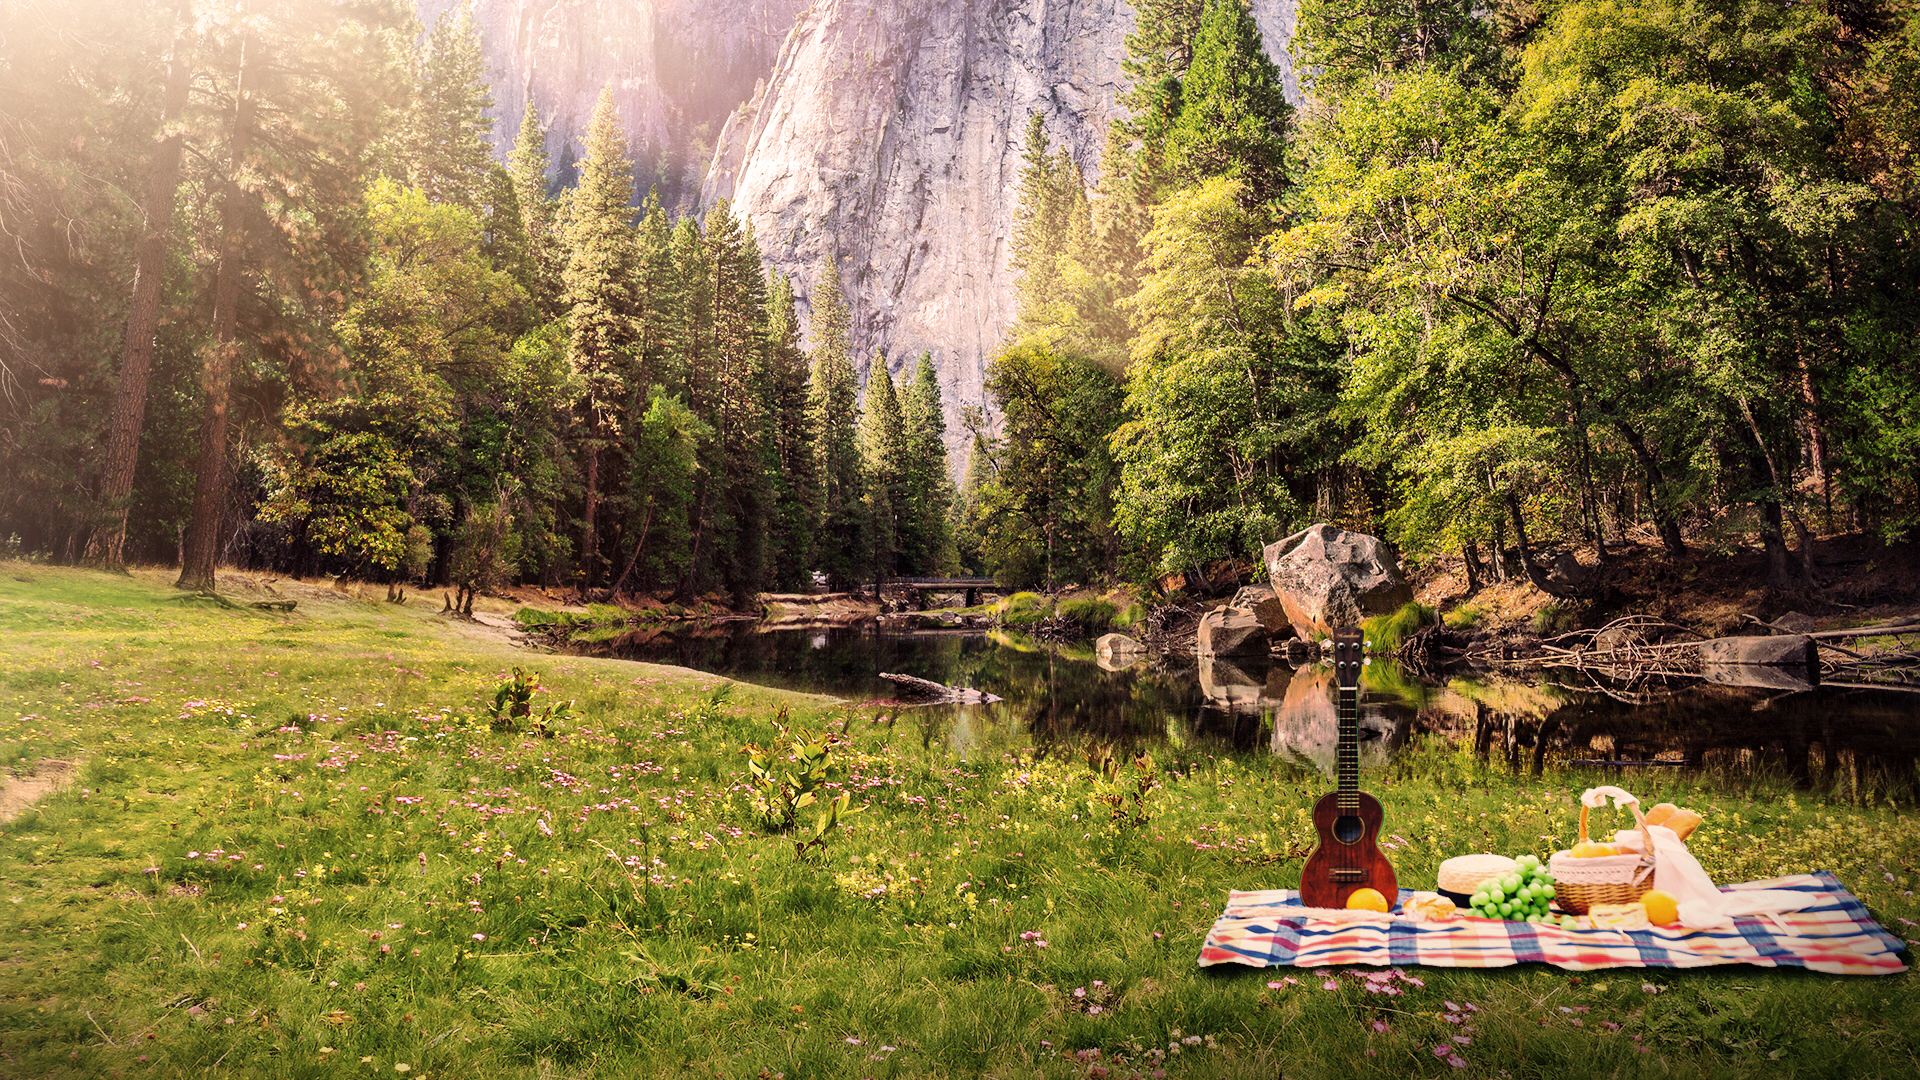
natural, travel, nature, wilderness, water, nature reserve, tree, reflection, outdoor recreation, bank, landscape, river, national park, plant, forest, lake, recreation, watercourse, grass, woodland, old growth forest, state park